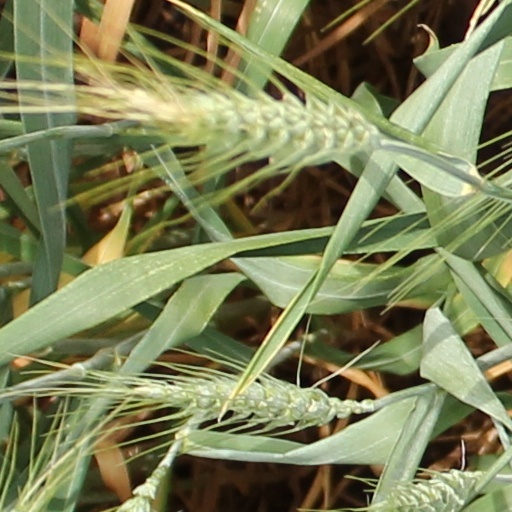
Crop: wheat